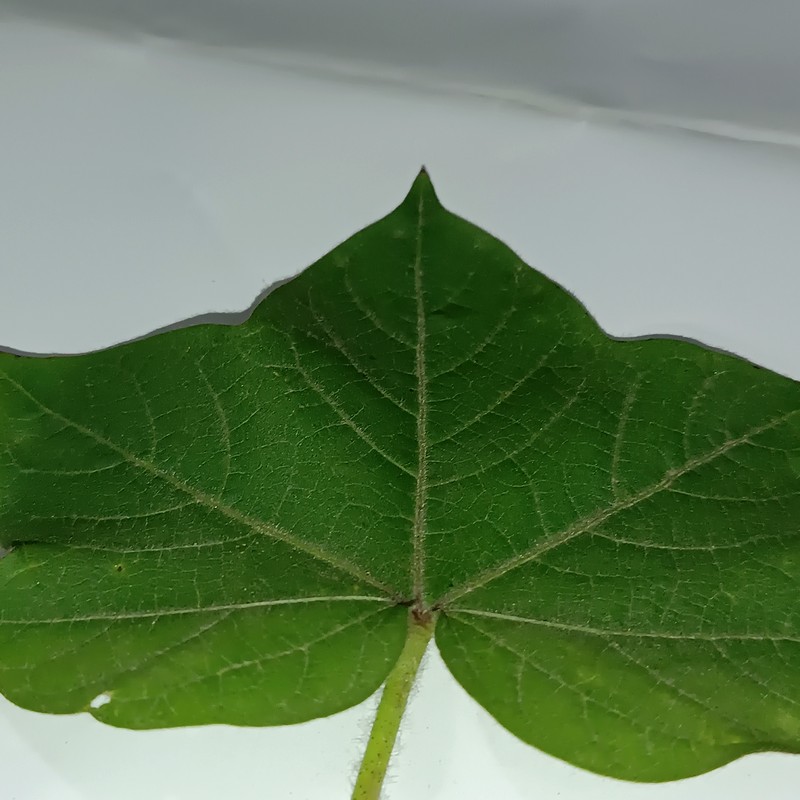
Label: Healthy Leaf